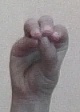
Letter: ha